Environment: real
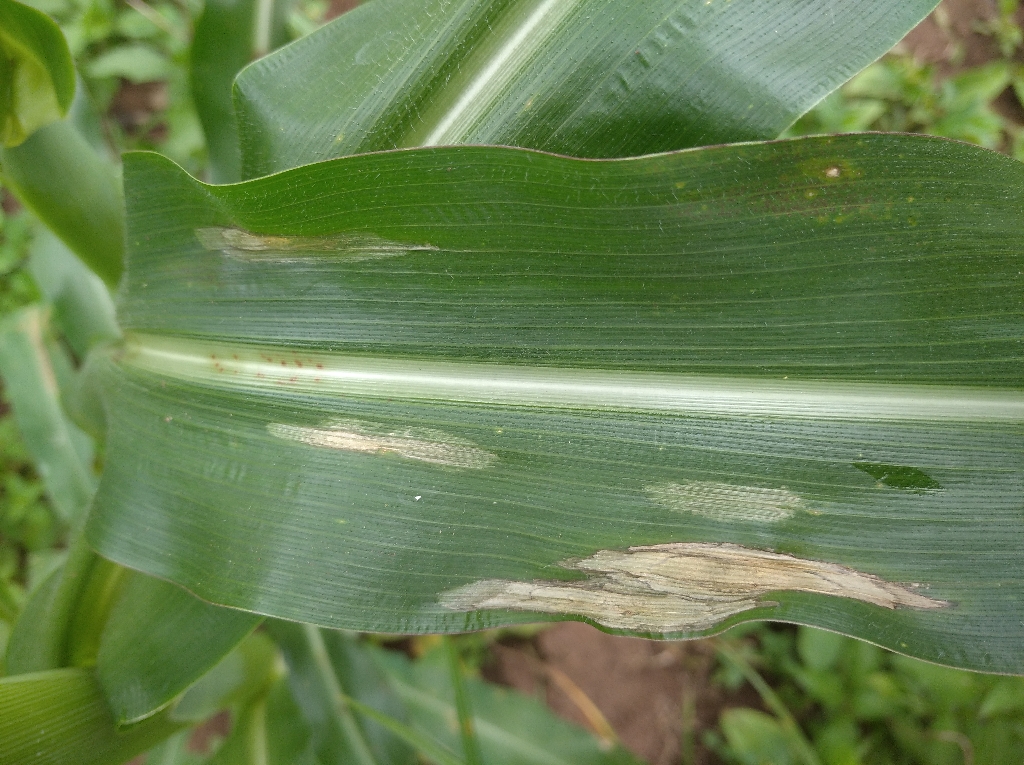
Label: northern_corn_leaf_blight